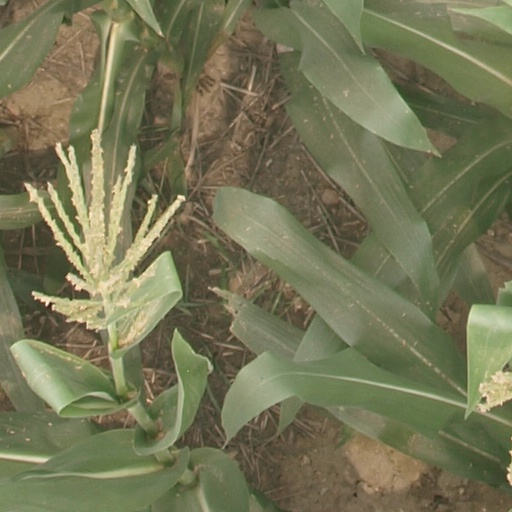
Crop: maize; corn